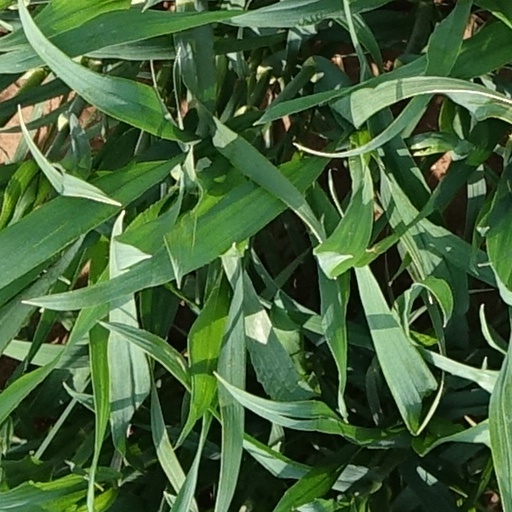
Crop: wheat